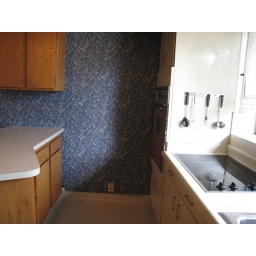
kitchen with wallpaper, electric cooktop, built in oven on the far wall.